Balsas District

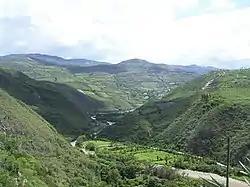
The Utcabamba river–valley

Balsas (Spanish for Rafts) is a district of the province of Chachapoyas, Peru. The District of Balsas was created in epoch of the independence, between 1821 and 1824.